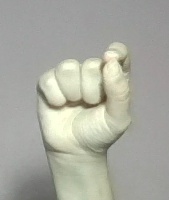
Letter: fa